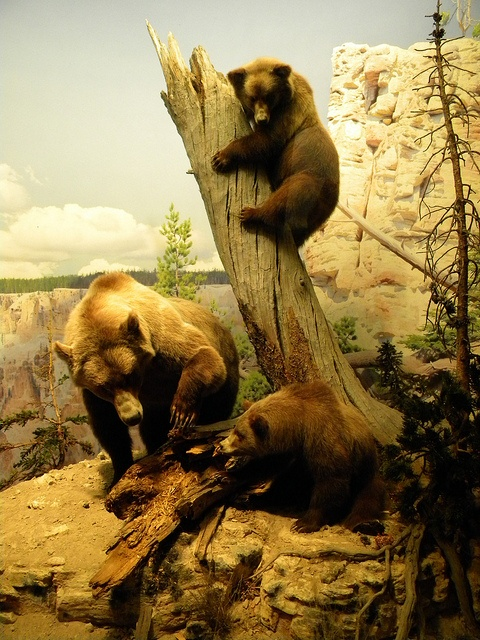
Three statues of bears with one climbing on a log.
A display of a family of bears at the museum.
Two dead stuffed brown bears on display at a museum.
Baby bear cub up in a tree while mom and another cub are below.
Two brown bears in a wilderness scene, one climbing a tree and one walking